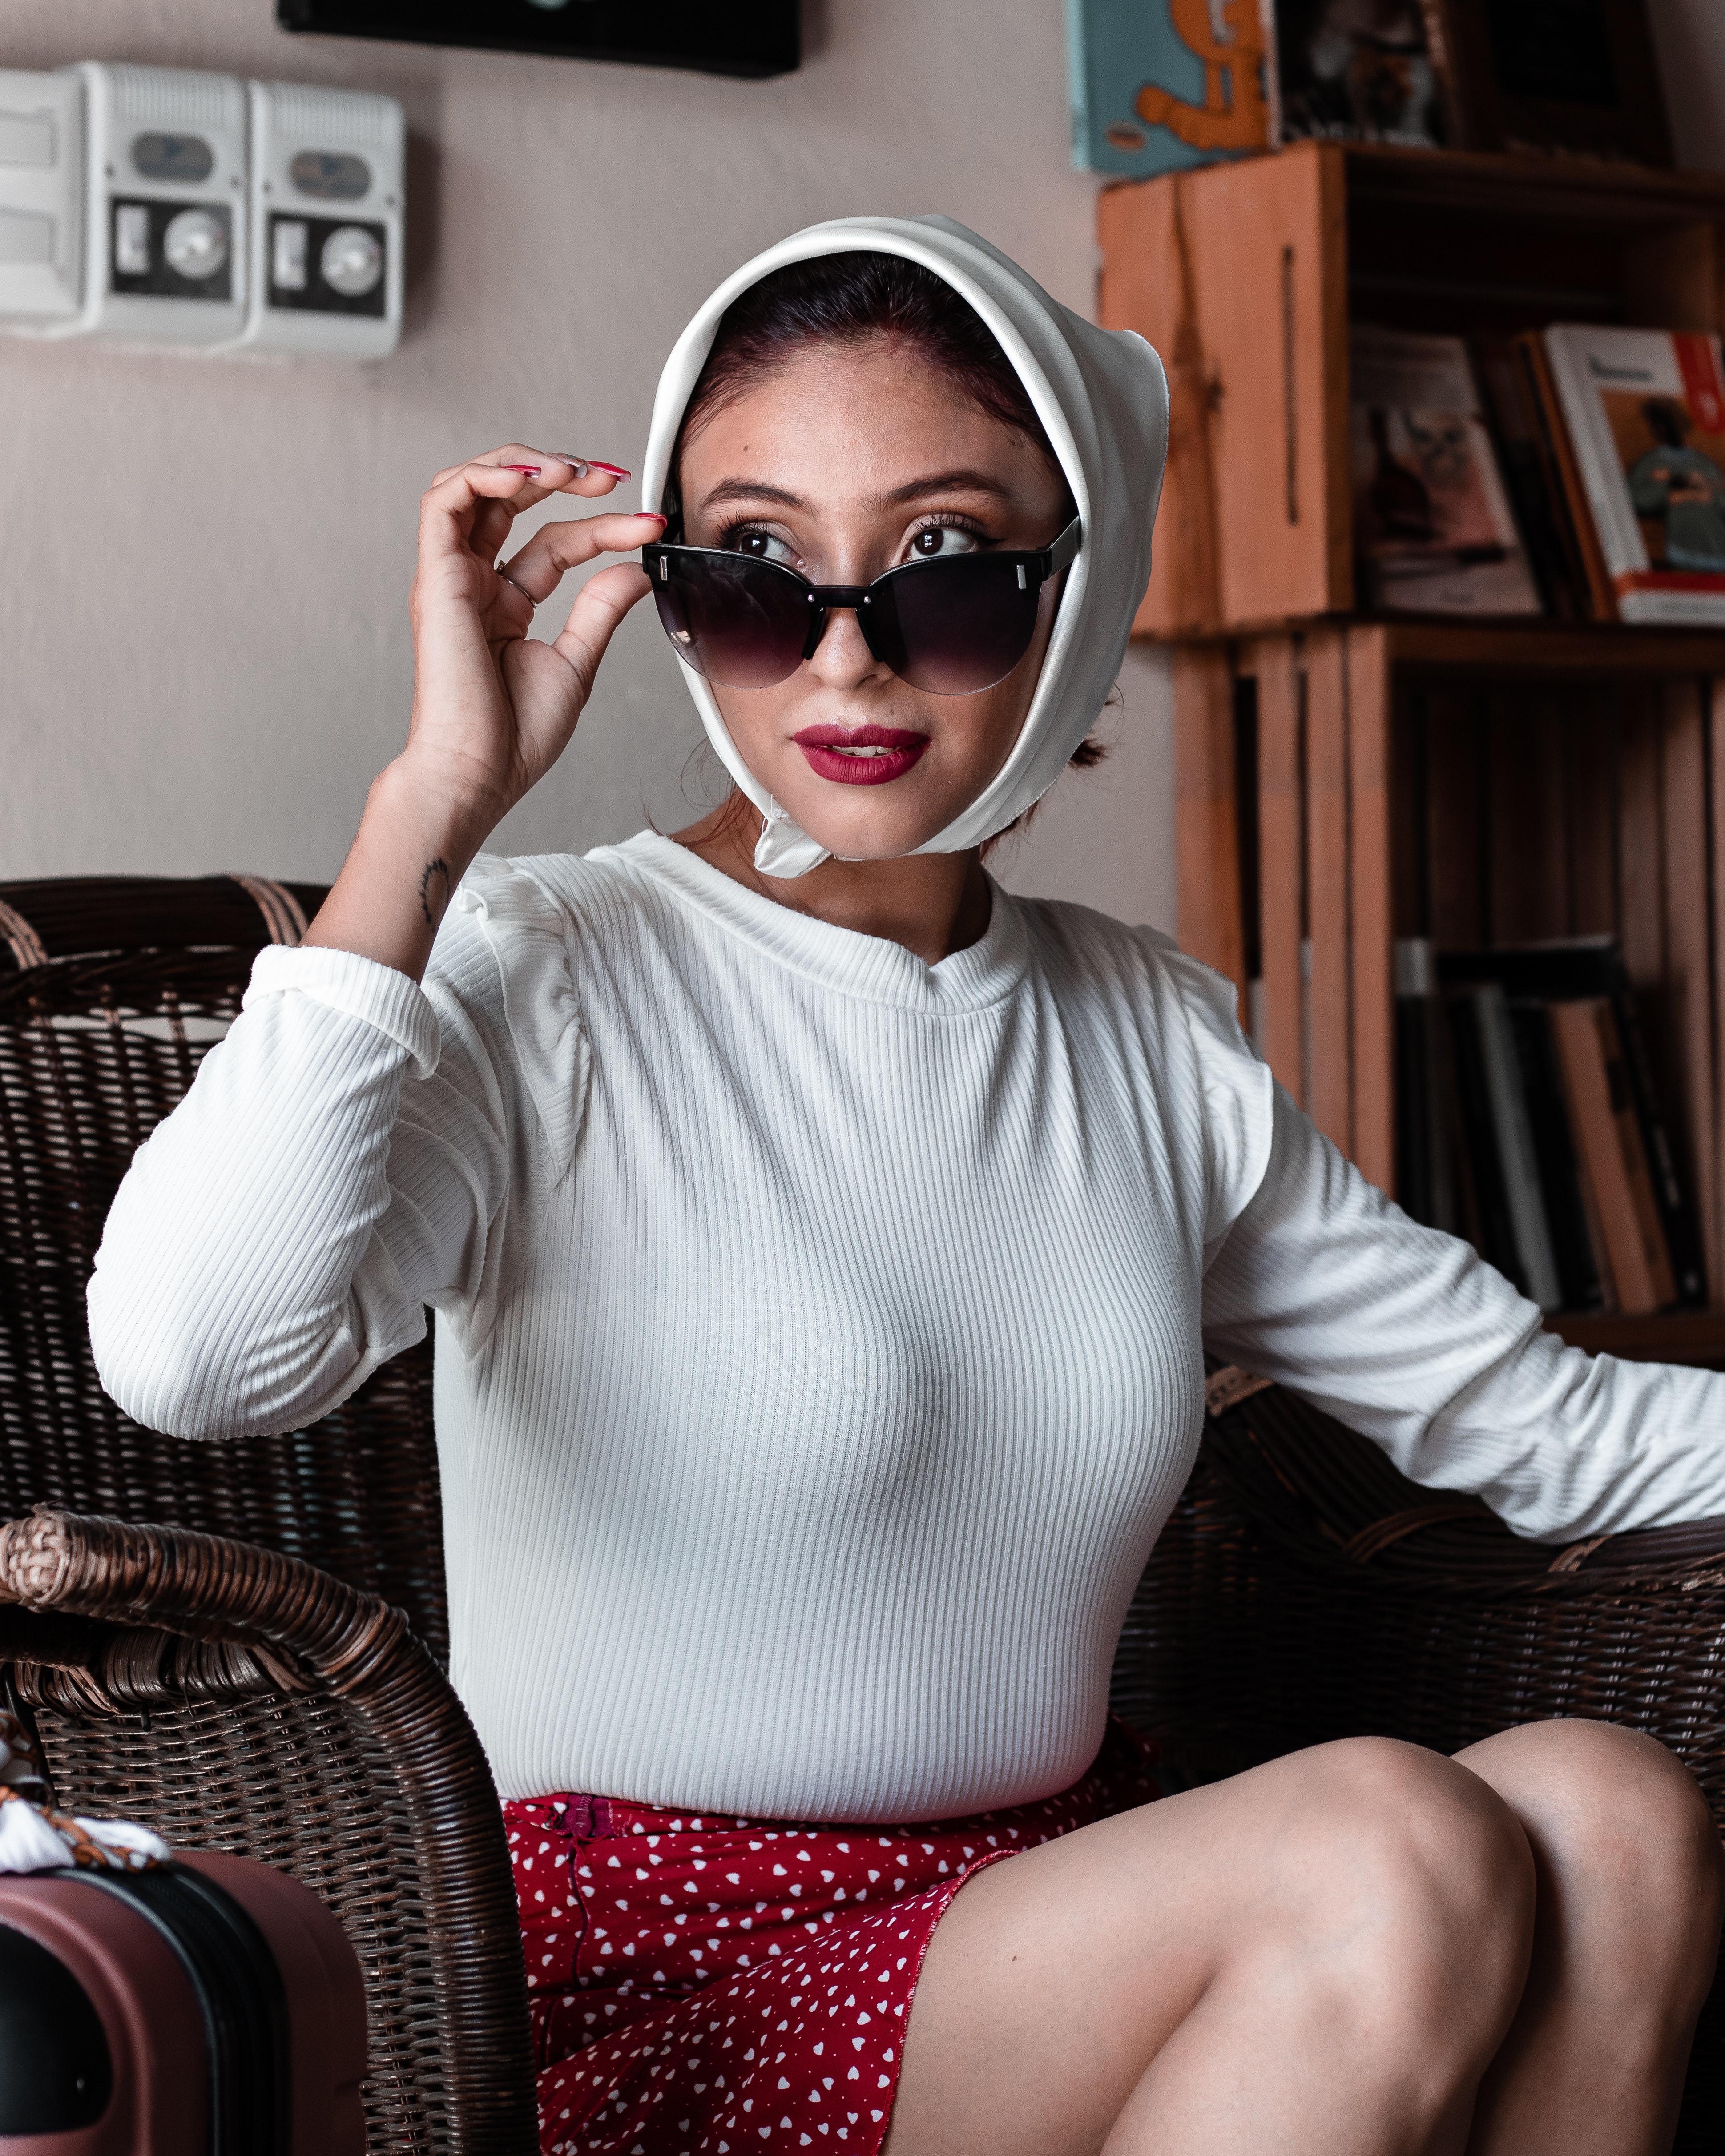
woman, glasses, lip, vision care, sunglasses, white, leg, goggles, eyewear, neck, sleeve, flash photography, thigh, waist, cool, knee, chair, black hair, plaid, sportswear, human leg, personal protective equipment, fashion design, pattern, sitting, fashion accessory, audio equipment, leisure, jewellery, t shirt, necklace, belt, child, fun, room, automotive design, entertainment, portrait photography, photo shoot, selfie, fashion model